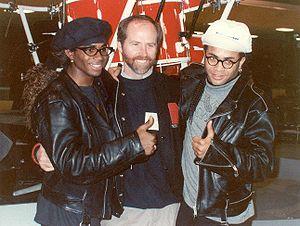
Milli Vanilli était un groupe de dance d'origine allemande animé par Fabrice Morvan et Robert Pilatus.